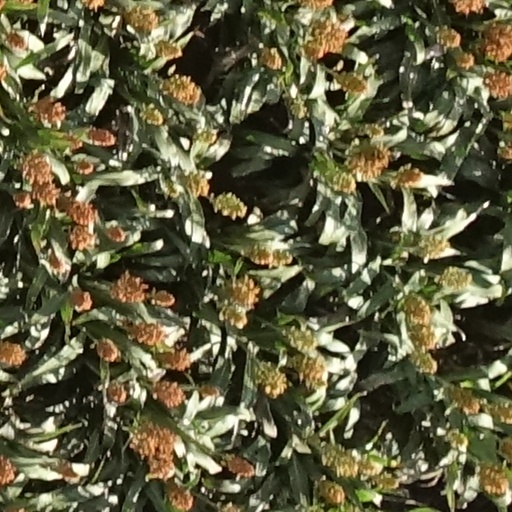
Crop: sorghum